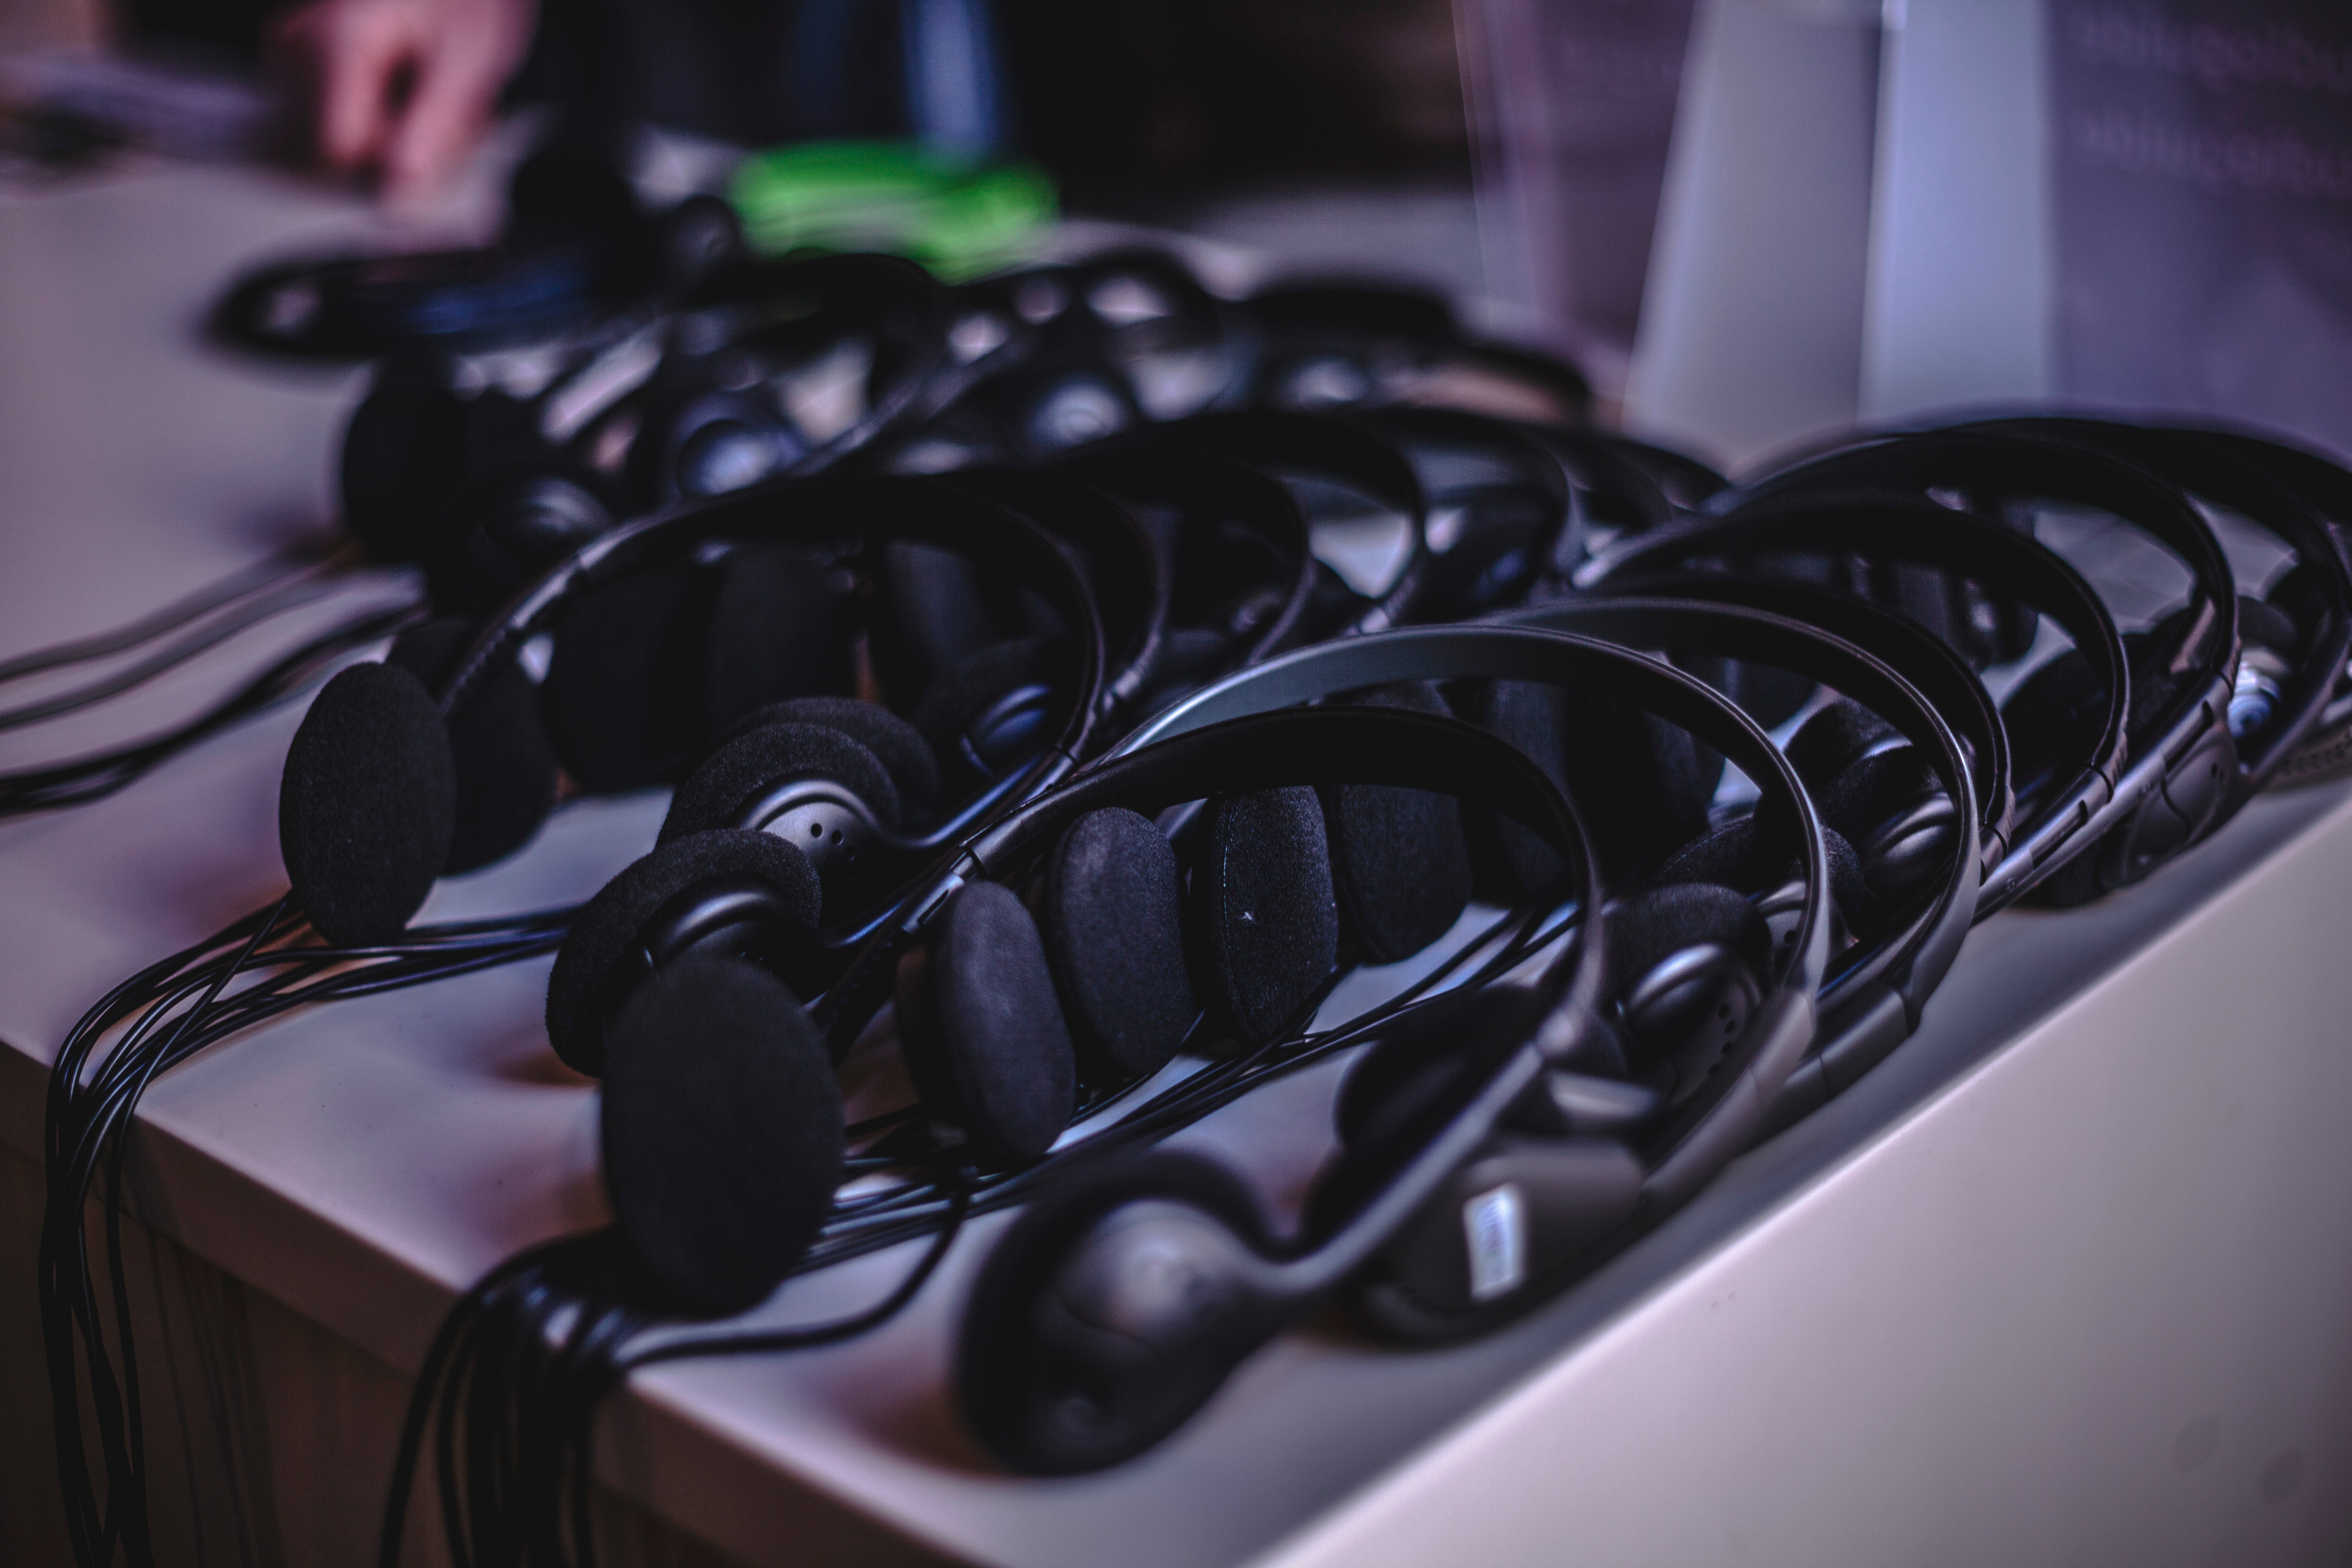
technology, audio equipment, gadget, electronic device